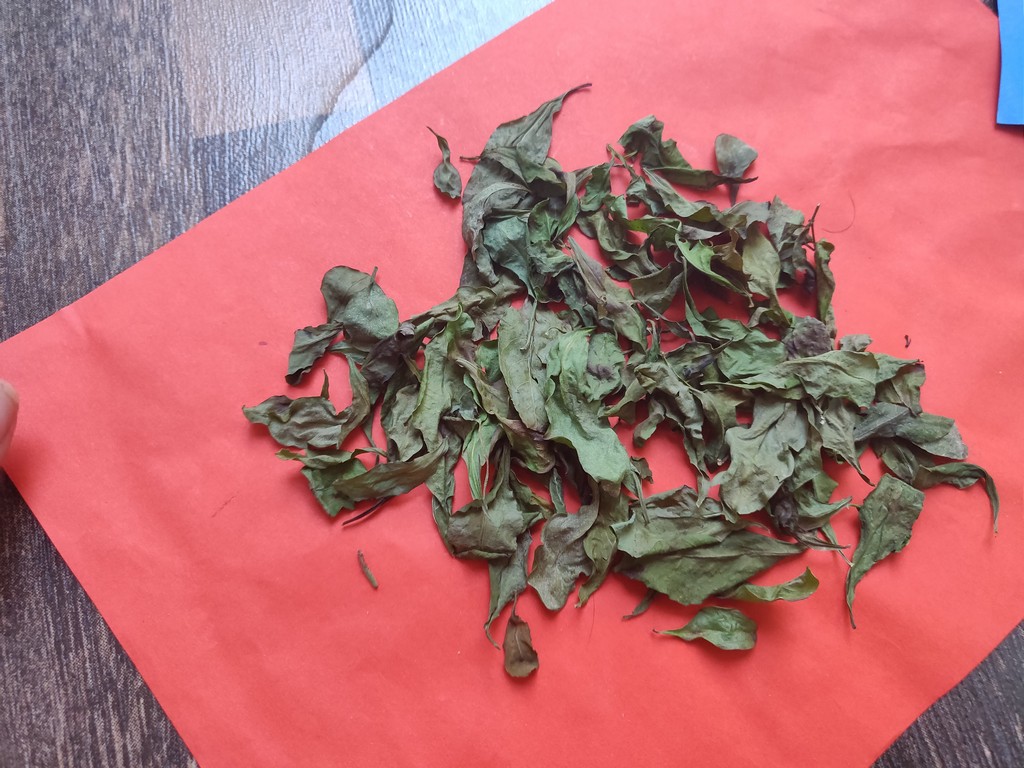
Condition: Dried
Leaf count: multiple
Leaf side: unknown